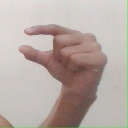
अक्षर: ग